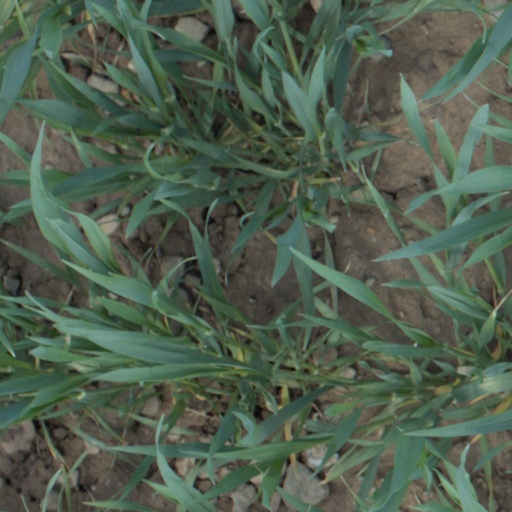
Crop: wheat